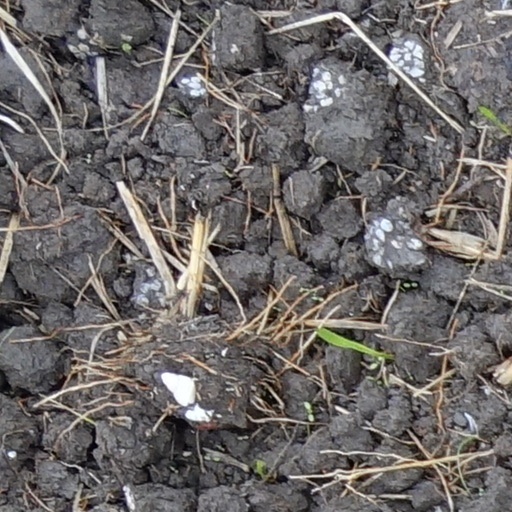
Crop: wheat